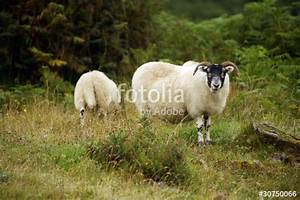
Label: sheep